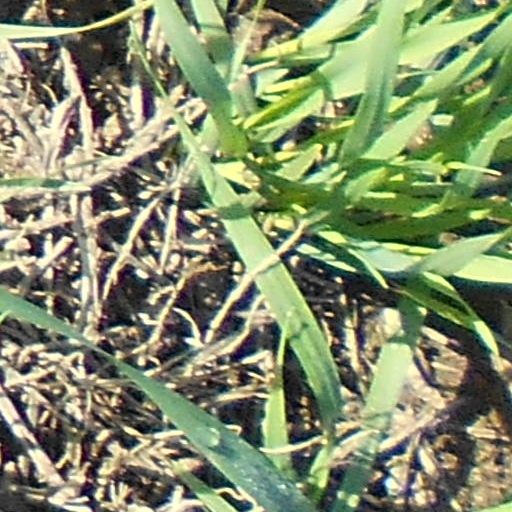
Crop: wheat